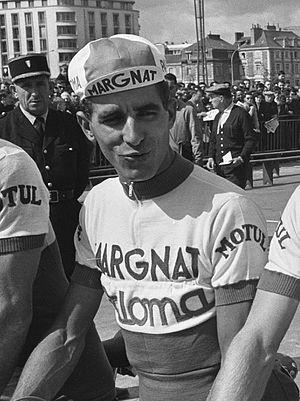
Alejandro Martín Bahamontes dit Federico Bahamontes ou Federico Martín Bahamontes, né le 9 juillet 1928 à Val de Santo Domingo, dans la province de Tolède en Espagne, est un coureur cycliste espagnol. Surnommé « l'Aigle de Tolède », il est considéré comme l'un des meilleurs grimpeurs de l'histoire du cyclisme. Professionnel de 1954 à 1965, il a notamment remporté le Tour de France 1959 et le Grand Prix de la montagne de cette épreuve à six reprises, ce qui en fait le deuxième coureur en nombre de victoires sur ce classement après Richard Virenque.